Companion dog

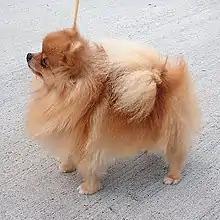
The Pomeranian dog started out as two types, a large, sled-type dog and the toy Melitaie. The sled dog was outbred and crossbred to the smaller to become the small companion dog it is today.

A companion dog is a dog which is not primarily a working dog but a pet. The primary function of a companion dog is not to perform a useful job but to provide companionship to humans. A companion dog can also be called an emotional support animal and is used to help people with mental health disabilities cope with symptoms. Most dogs can be companions, including many working dog breeds such as retrievers, who are enjoyed primarily for their friendly nature as a pet. Most toy dog breeds are used only for the pleasure of their company, not as workers. The American Kennel Club also offers a Companion dog title for judged dog obedience competitions.